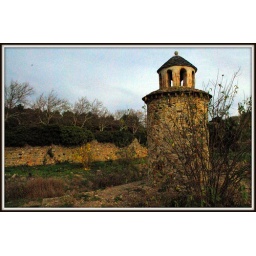
Old bird house in the park.